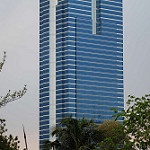
Label: buildings